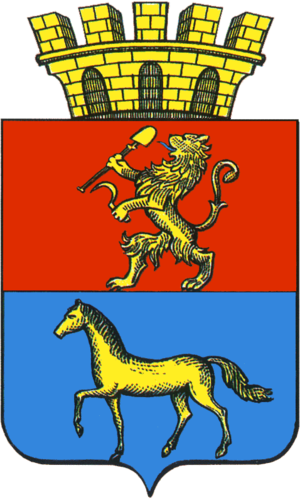
Minoussinsk est une ville du kraï de Krasnoïarsk en Russie, et le chef-lieu administratif du raïon de Minoussinsk. C'est l’une des villes les plus anciennes de Sibérie orientale. Sa population s'élevait à 69 263 habitants en 2013.